Animal husbandry

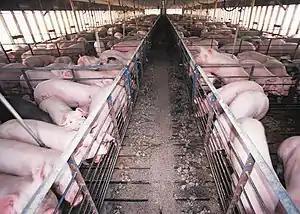
Pigs in a barn

In northern Europe, agriculture including animal husbandry went into decline when the Roman empire collapsed. Some aspects such as the herding of animals continued throughout the period. By the 11th century, the economy had recovered and the countryside was again productive. The "Domesday Book" recorded every parcel of land and every animal in England: "there was not one single hide, nor a yard of land, nay, moreover ... not even an ox, nor a cow, nor a swine was there left, that was not set down in [the king's] writ." For example, the royal manor of Earley in Berkshire, one of thousands of villages recorded in the book, had in 1086 "2 fisheries worth [paying tax of] 7s and 6d [each year] and 20 acres of meadow [for livestock]. Woodland for [feeding] 70 pigs." The improvements of animal husbandry in the medieval period in Europe went hand in hand with other developments. Improvements to the plough allowed the soil to be tilled to a greater depth. Horses took over from oxen as the main providers of traction, new ideas on crop rotation were developed and the growing of crops for winter fodder gained ground. Peas, beans and vetches became common; they increased soil fertility through nitrogen fixation, allowing more livestock to be kept.